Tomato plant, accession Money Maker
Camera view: tilt-top (135 deg); turntable rotation: 150 degrees
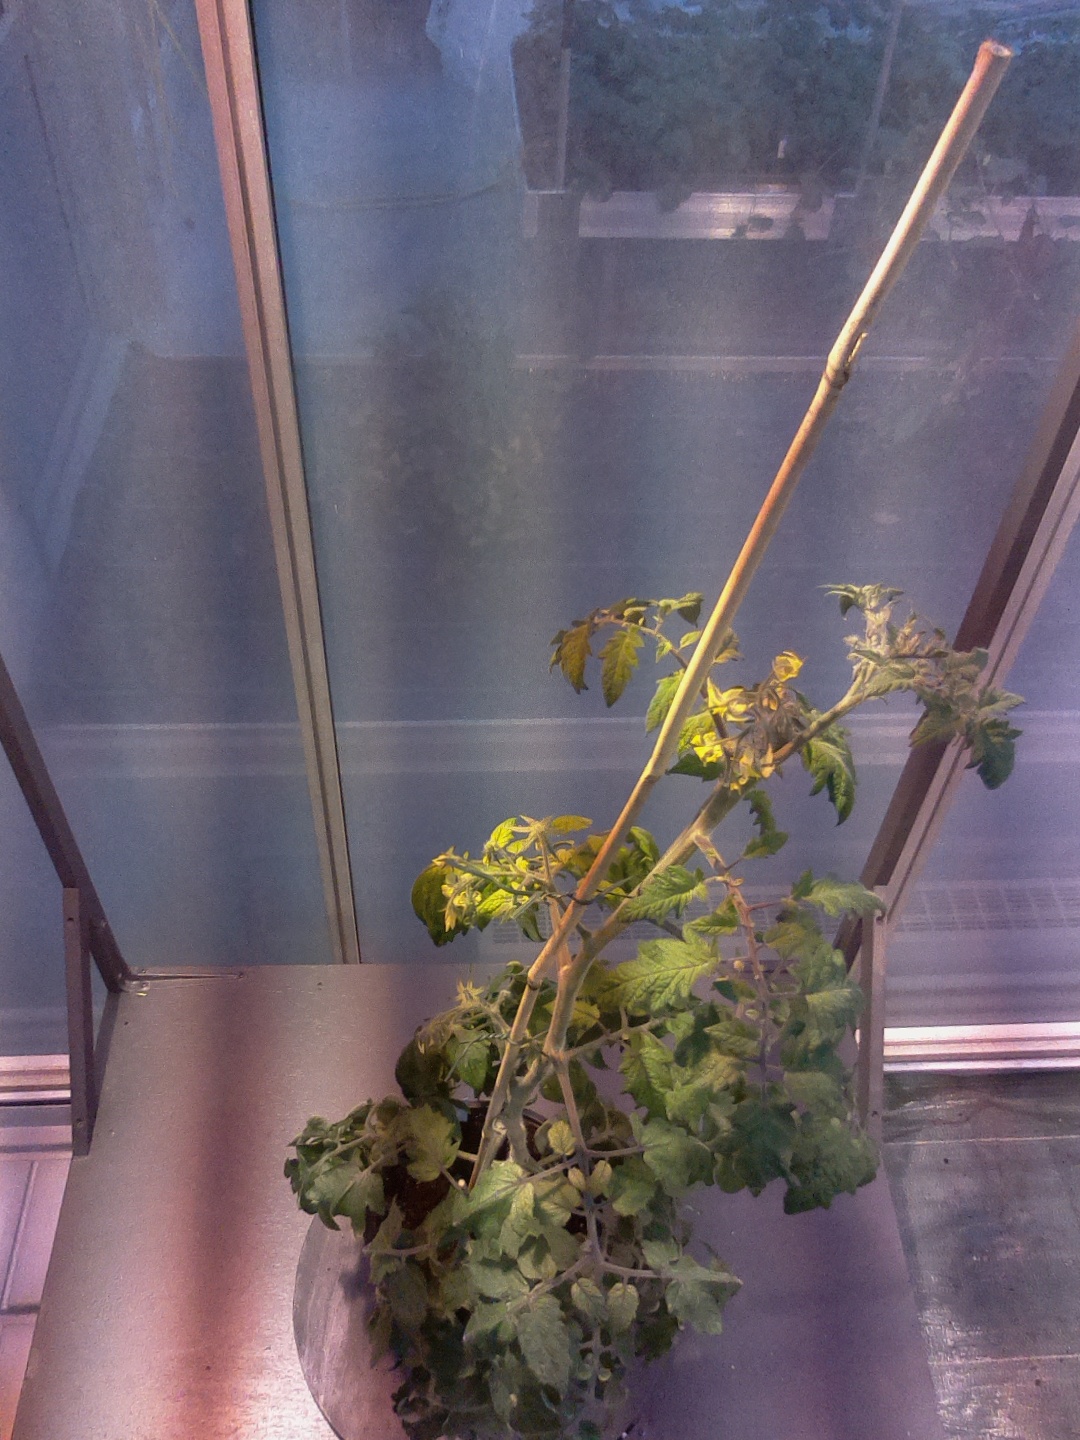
BBCH growth stage 70: Fruits at the main stem or branches visibles